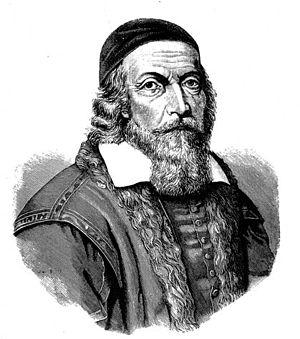
Comenius, né Jan Amos Komenský le 28 mars 1592 à Uherský Brod en margraviat de Moravie et mort le 15 novembre 1670 à Amsterdam, est un philosophe, grammairien et pédagogue morave.